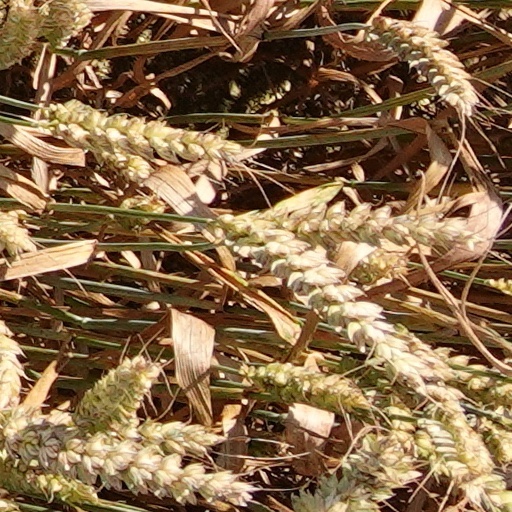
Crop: wheat